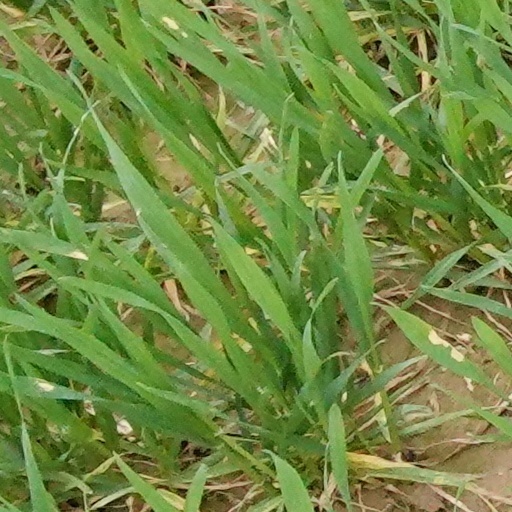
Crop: wheat